Wiscombe Park

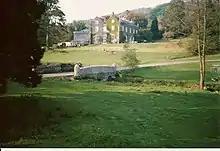
Wiscombe Park House

Wiscombe Park is a 19th-century Gothic country house in Southleigh, Devon, UK which stands in parkland some 3 miles west of Colyton. The house is a grade II* listed building. The parkland now hosts the 1000 yard (914 metre) Wiscombe Park Hillclimb course.